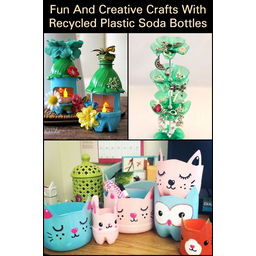
Label: plastic